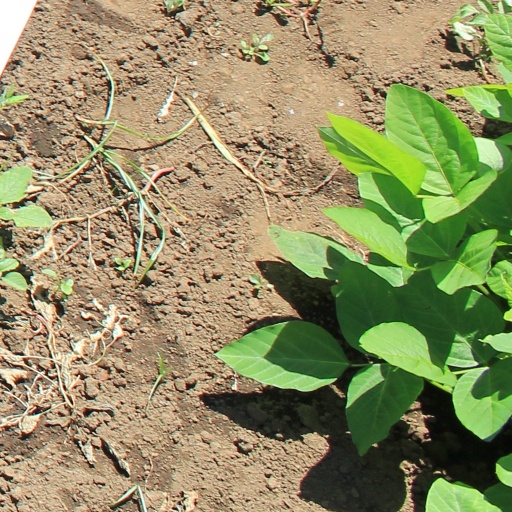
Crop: soybean